Danica Patrick

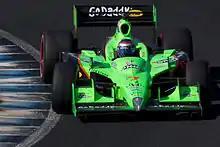
Patrick racing for Andretti at the

In the 2009 off-season, she made her second appearance at the 24 Hours of Daytona and teamed up with Casey Mears, Andy Wallace, and Rob Finlay in the No. 2 Daytona Prototype class Pontiac Crawford DP08 fielded by Childress-Howard Motorsports, finishing eighth in class and overall after overcoming several mechanical issues. Patrick again returned to Andretti Green Racing for the 2009 season. She placed 19th in the first race of the season, the Grand Prix of St. Petersburg, after clashing with Raphael Matos while in ninth place. She recovered to finish fourth and fifth in the next two races of the season, at Long Beach and Kansas. She took her best career finish in five attempts at the Indianapolis 500 by finishing in third position. This set a new record for the highest-placed finish for a woman in Indianapolis 500 history. For the rest of the season, she scored seven more top-ten finishes with her best being a pair of fifth positions at the Milwaukee and Richmond races. She finished the season fifth overall in the point standings, her highest finish to date. This fifth-place finish was not only the highest of any of the Andretti drivers, but of any non-Penske or Chip Ganassi Racing driver for the season. In December, she signed a contract extension that would see her through the next two seasons, with the option for a third in 2012.